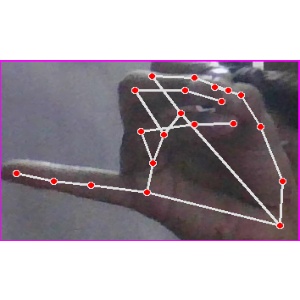
अक्षर: च